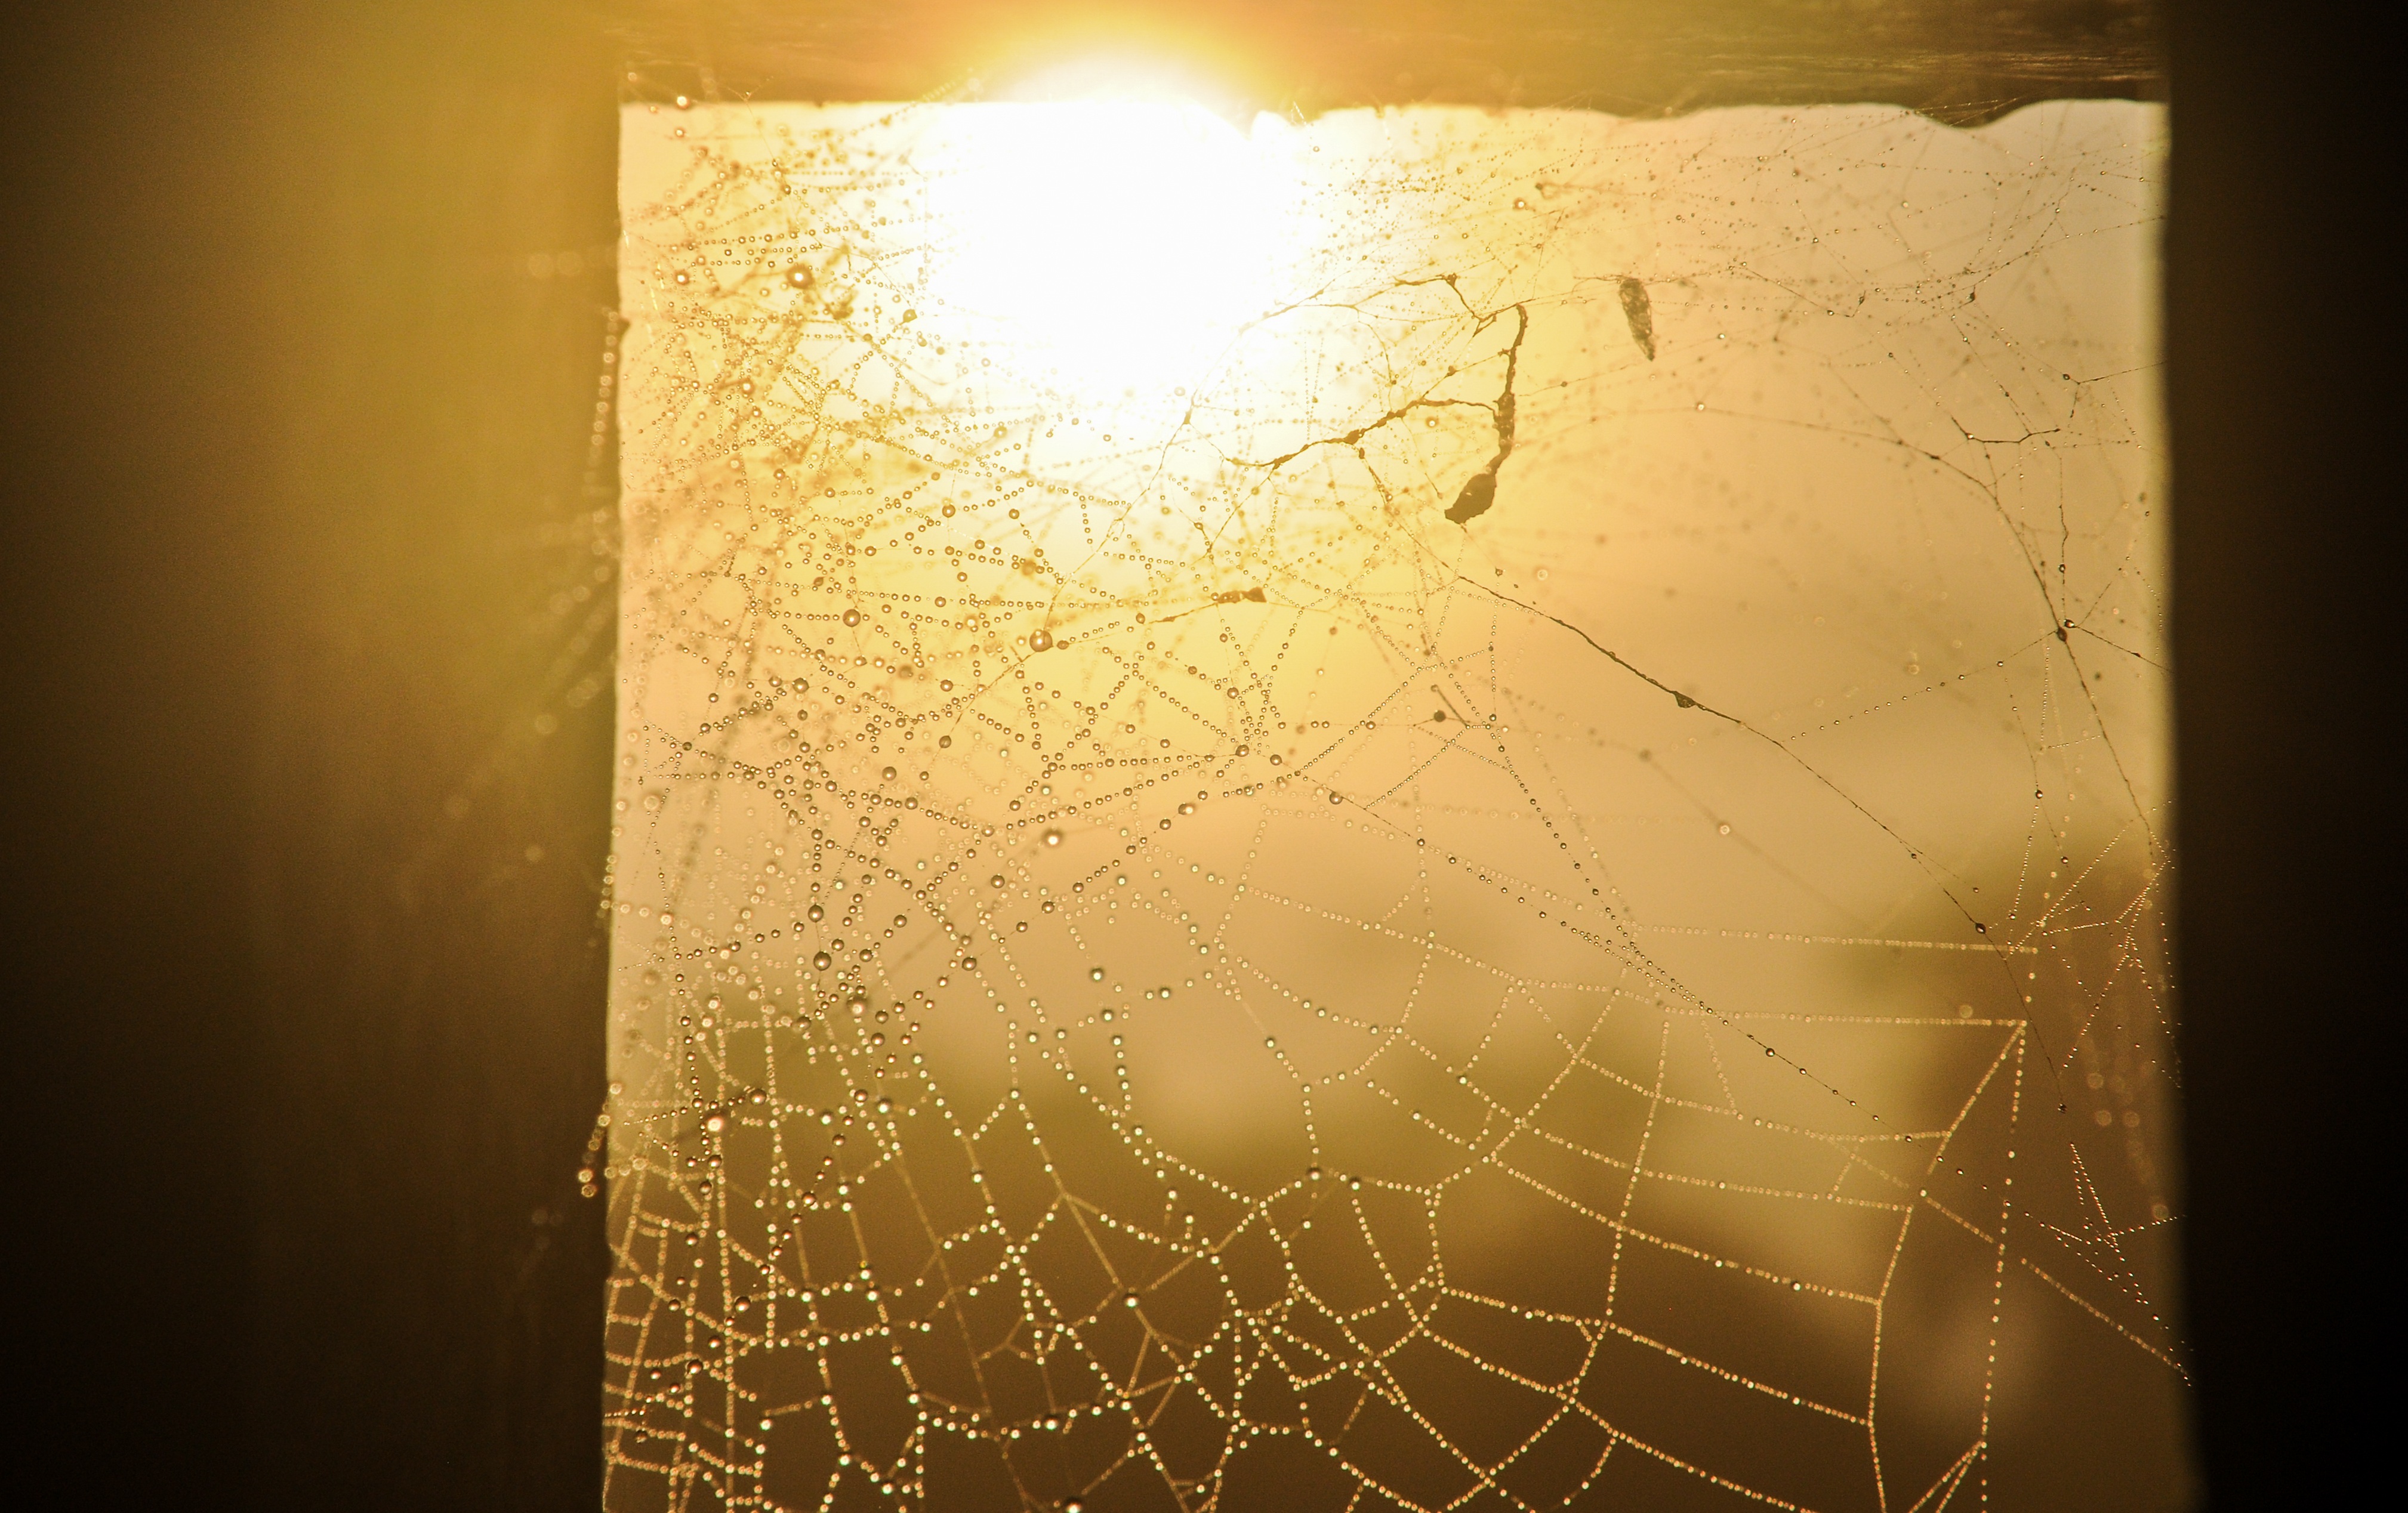
light, sunlight, texture, window, wet, pattern, reflection, frame, darkness, yellow, lighting, material, circle, droplets, symmetry, drops, filigree, spider webs, back light, macro photography